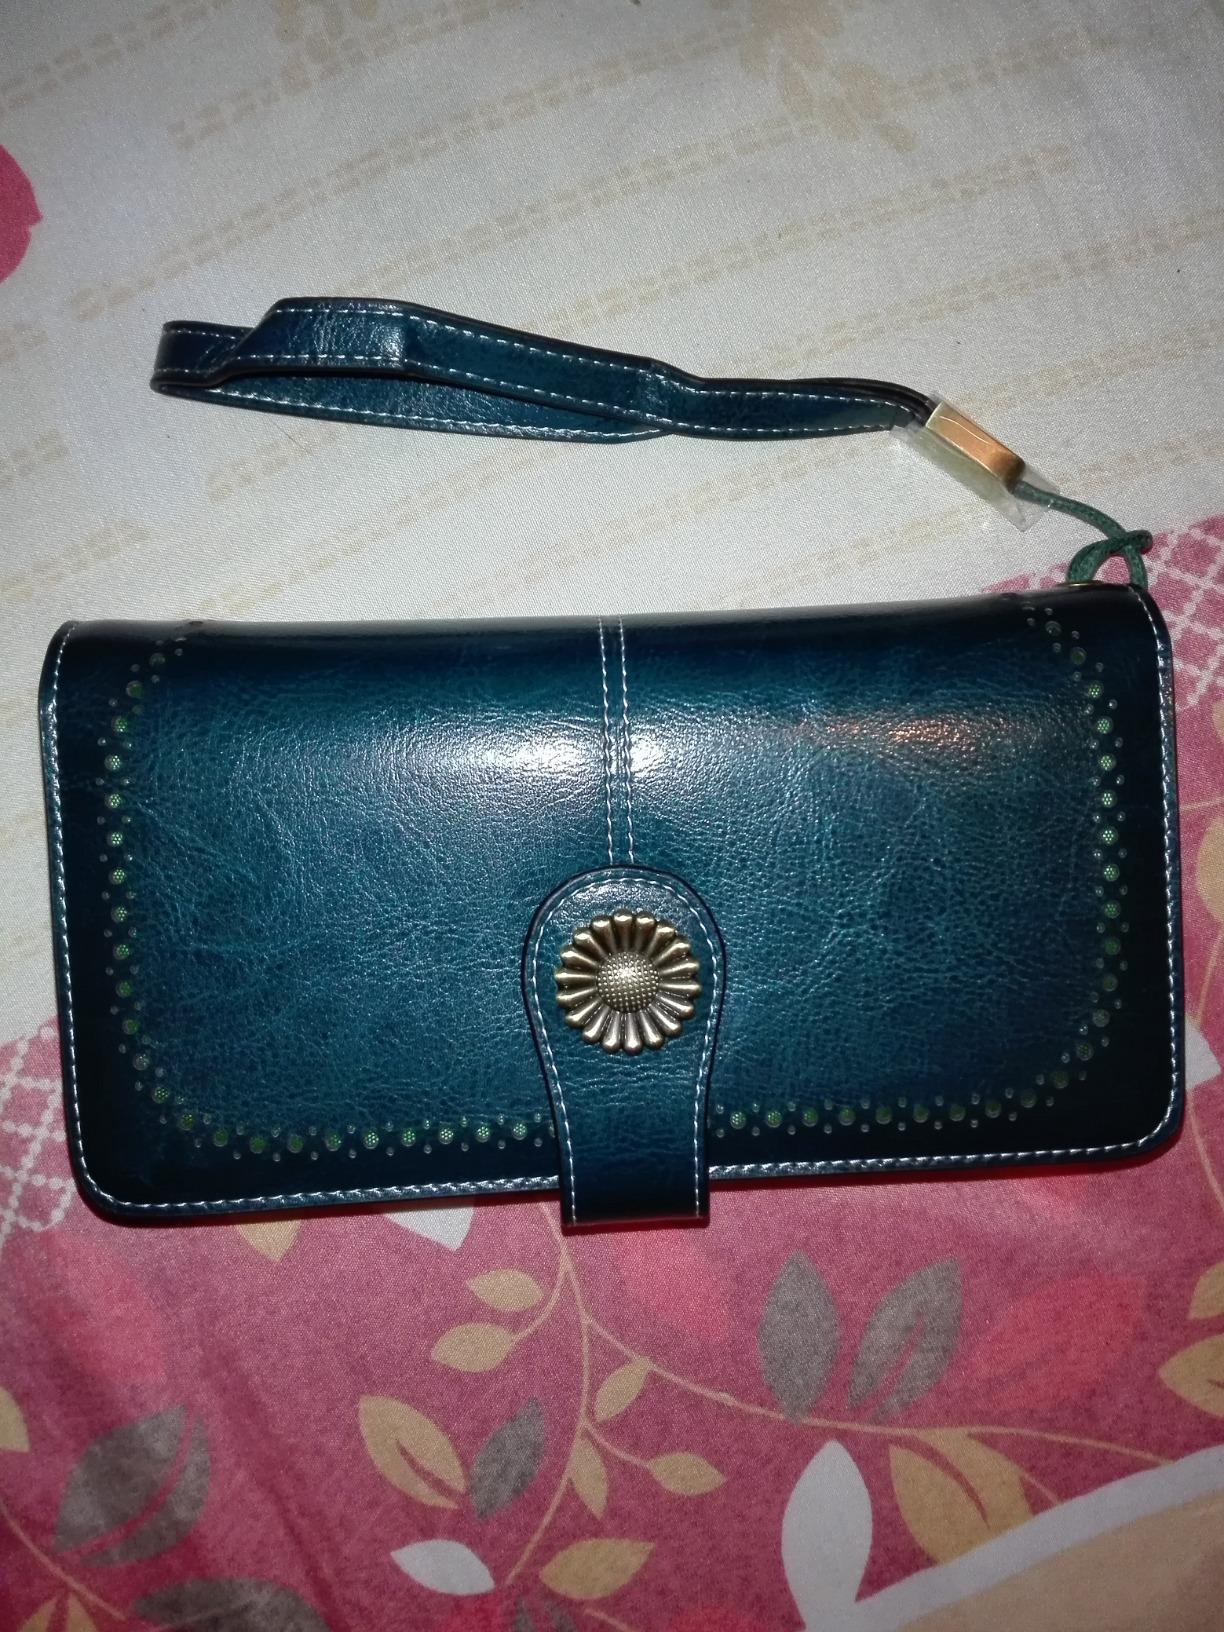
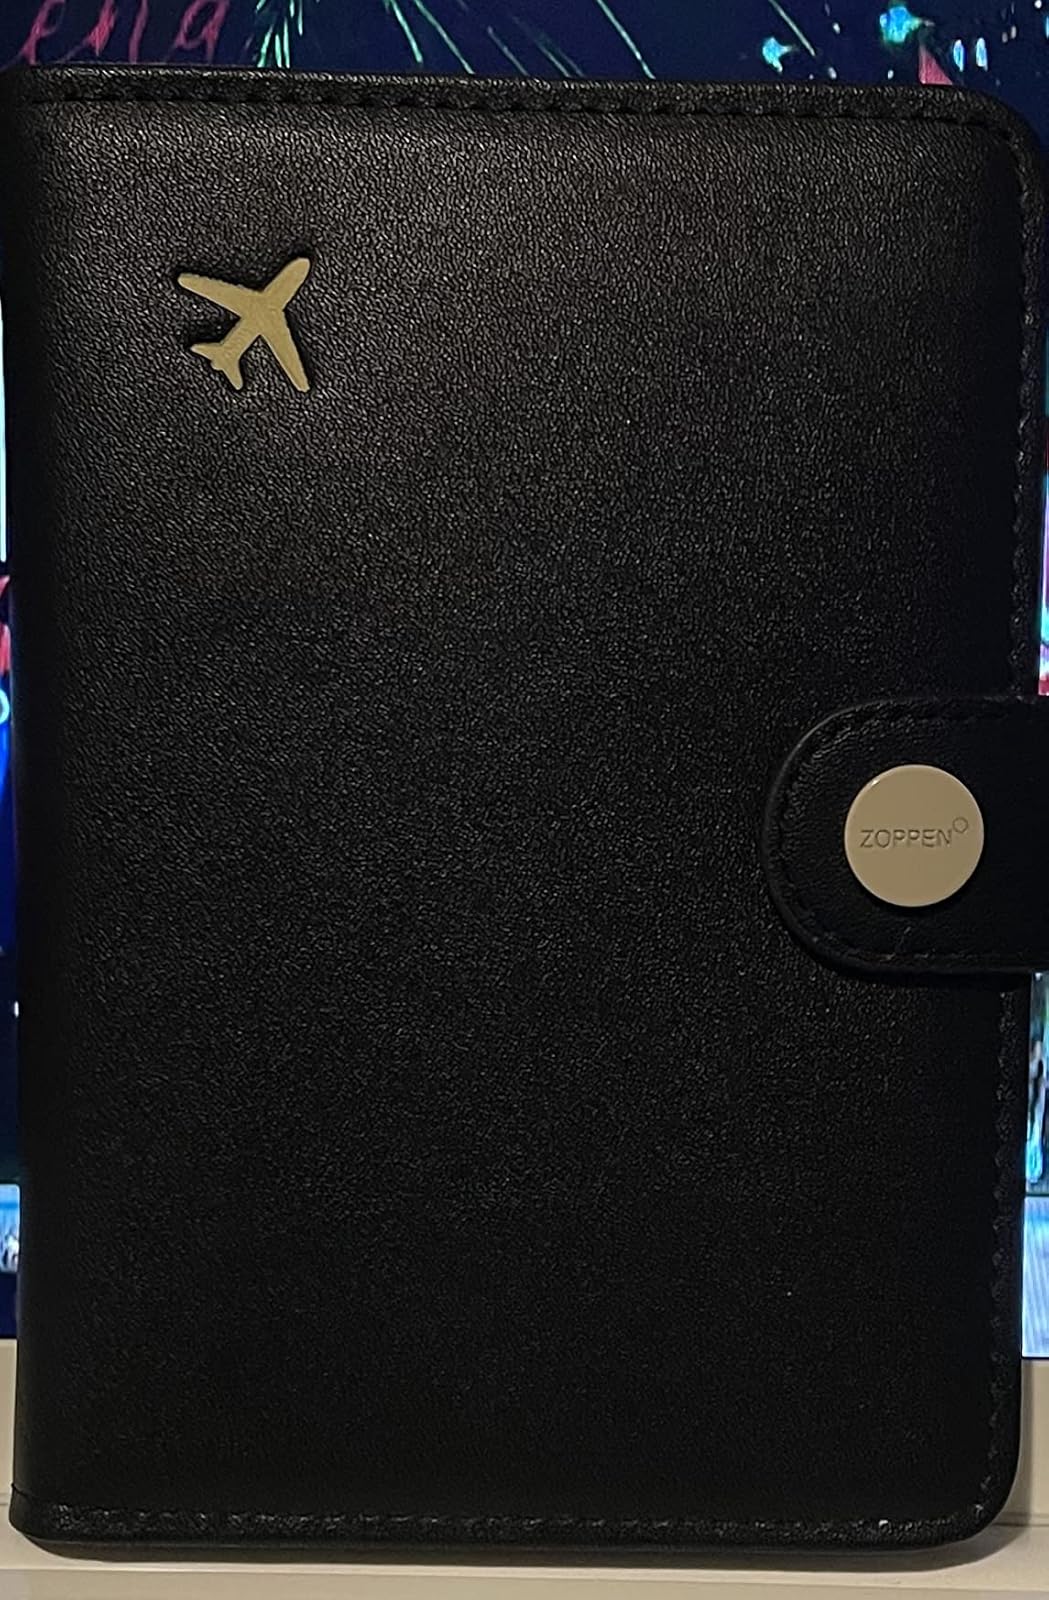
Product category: accessories_wallet
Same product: no